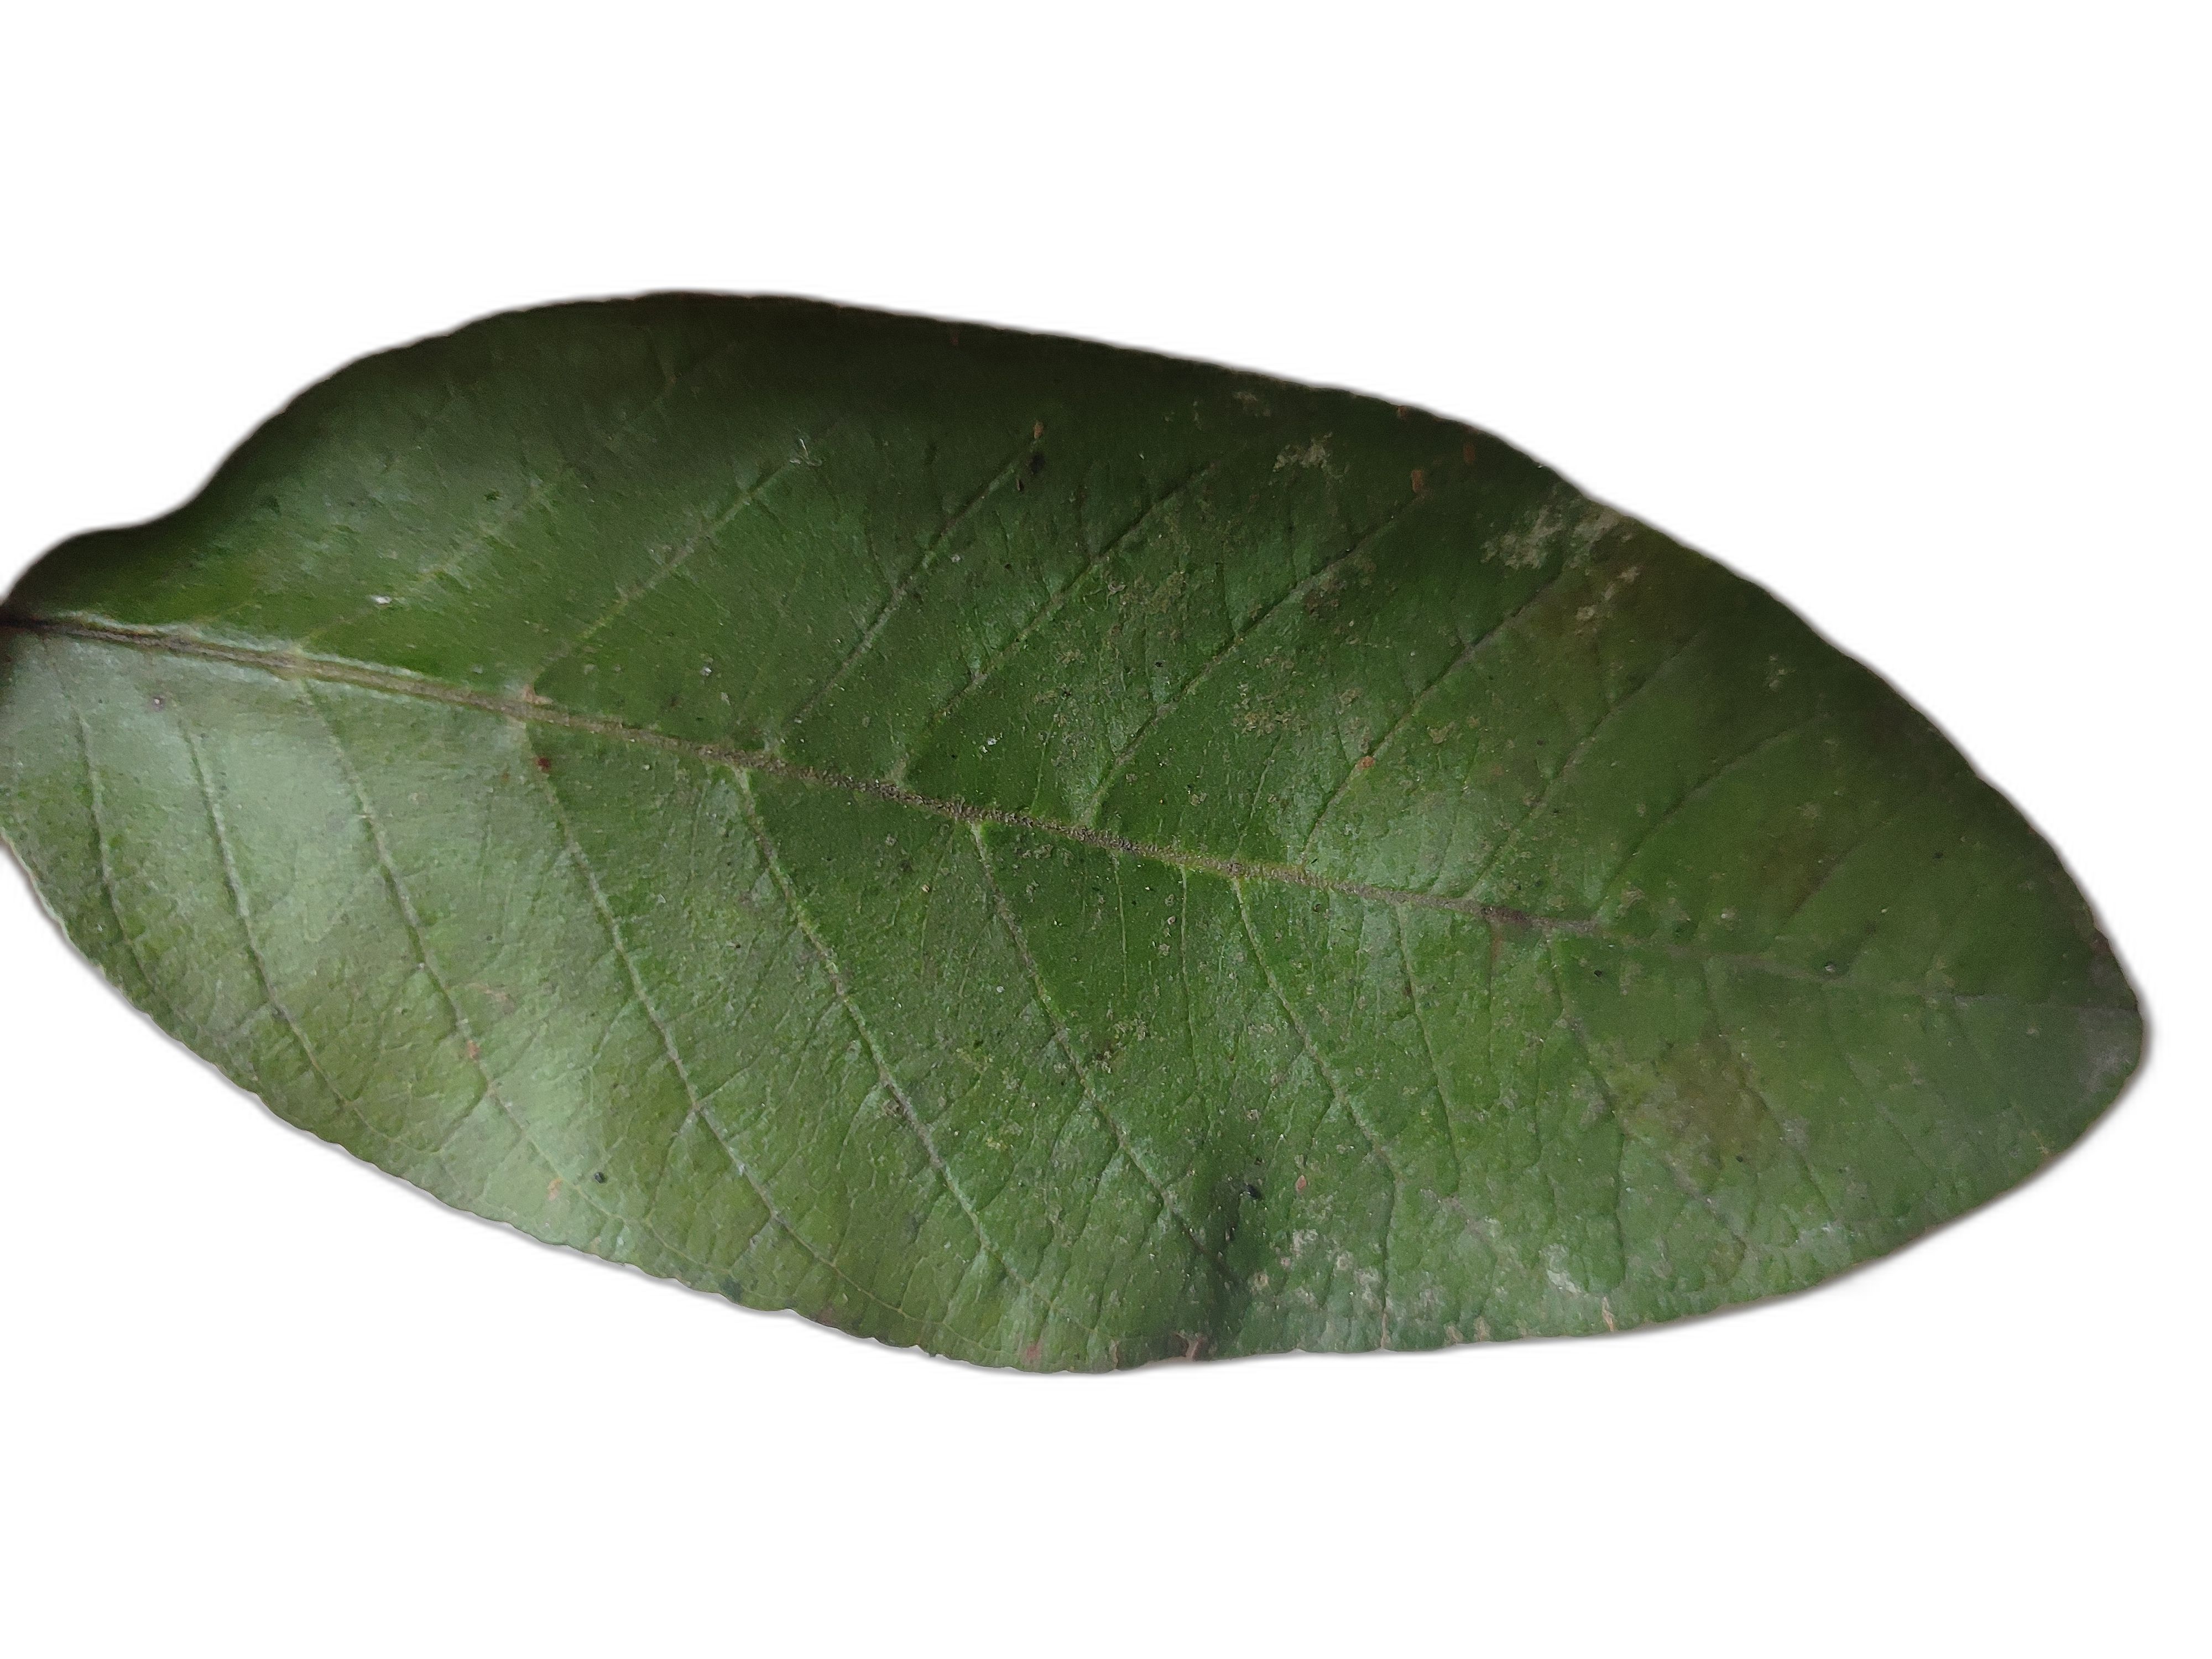
Plant part: leaf
Disease: Healthy